Minzhi station

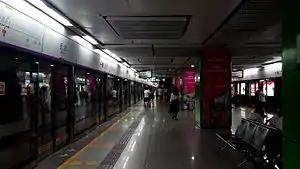

Minzhi station is on Line 5 of the Shenzhen Metro. It opened on 22 June 2011.